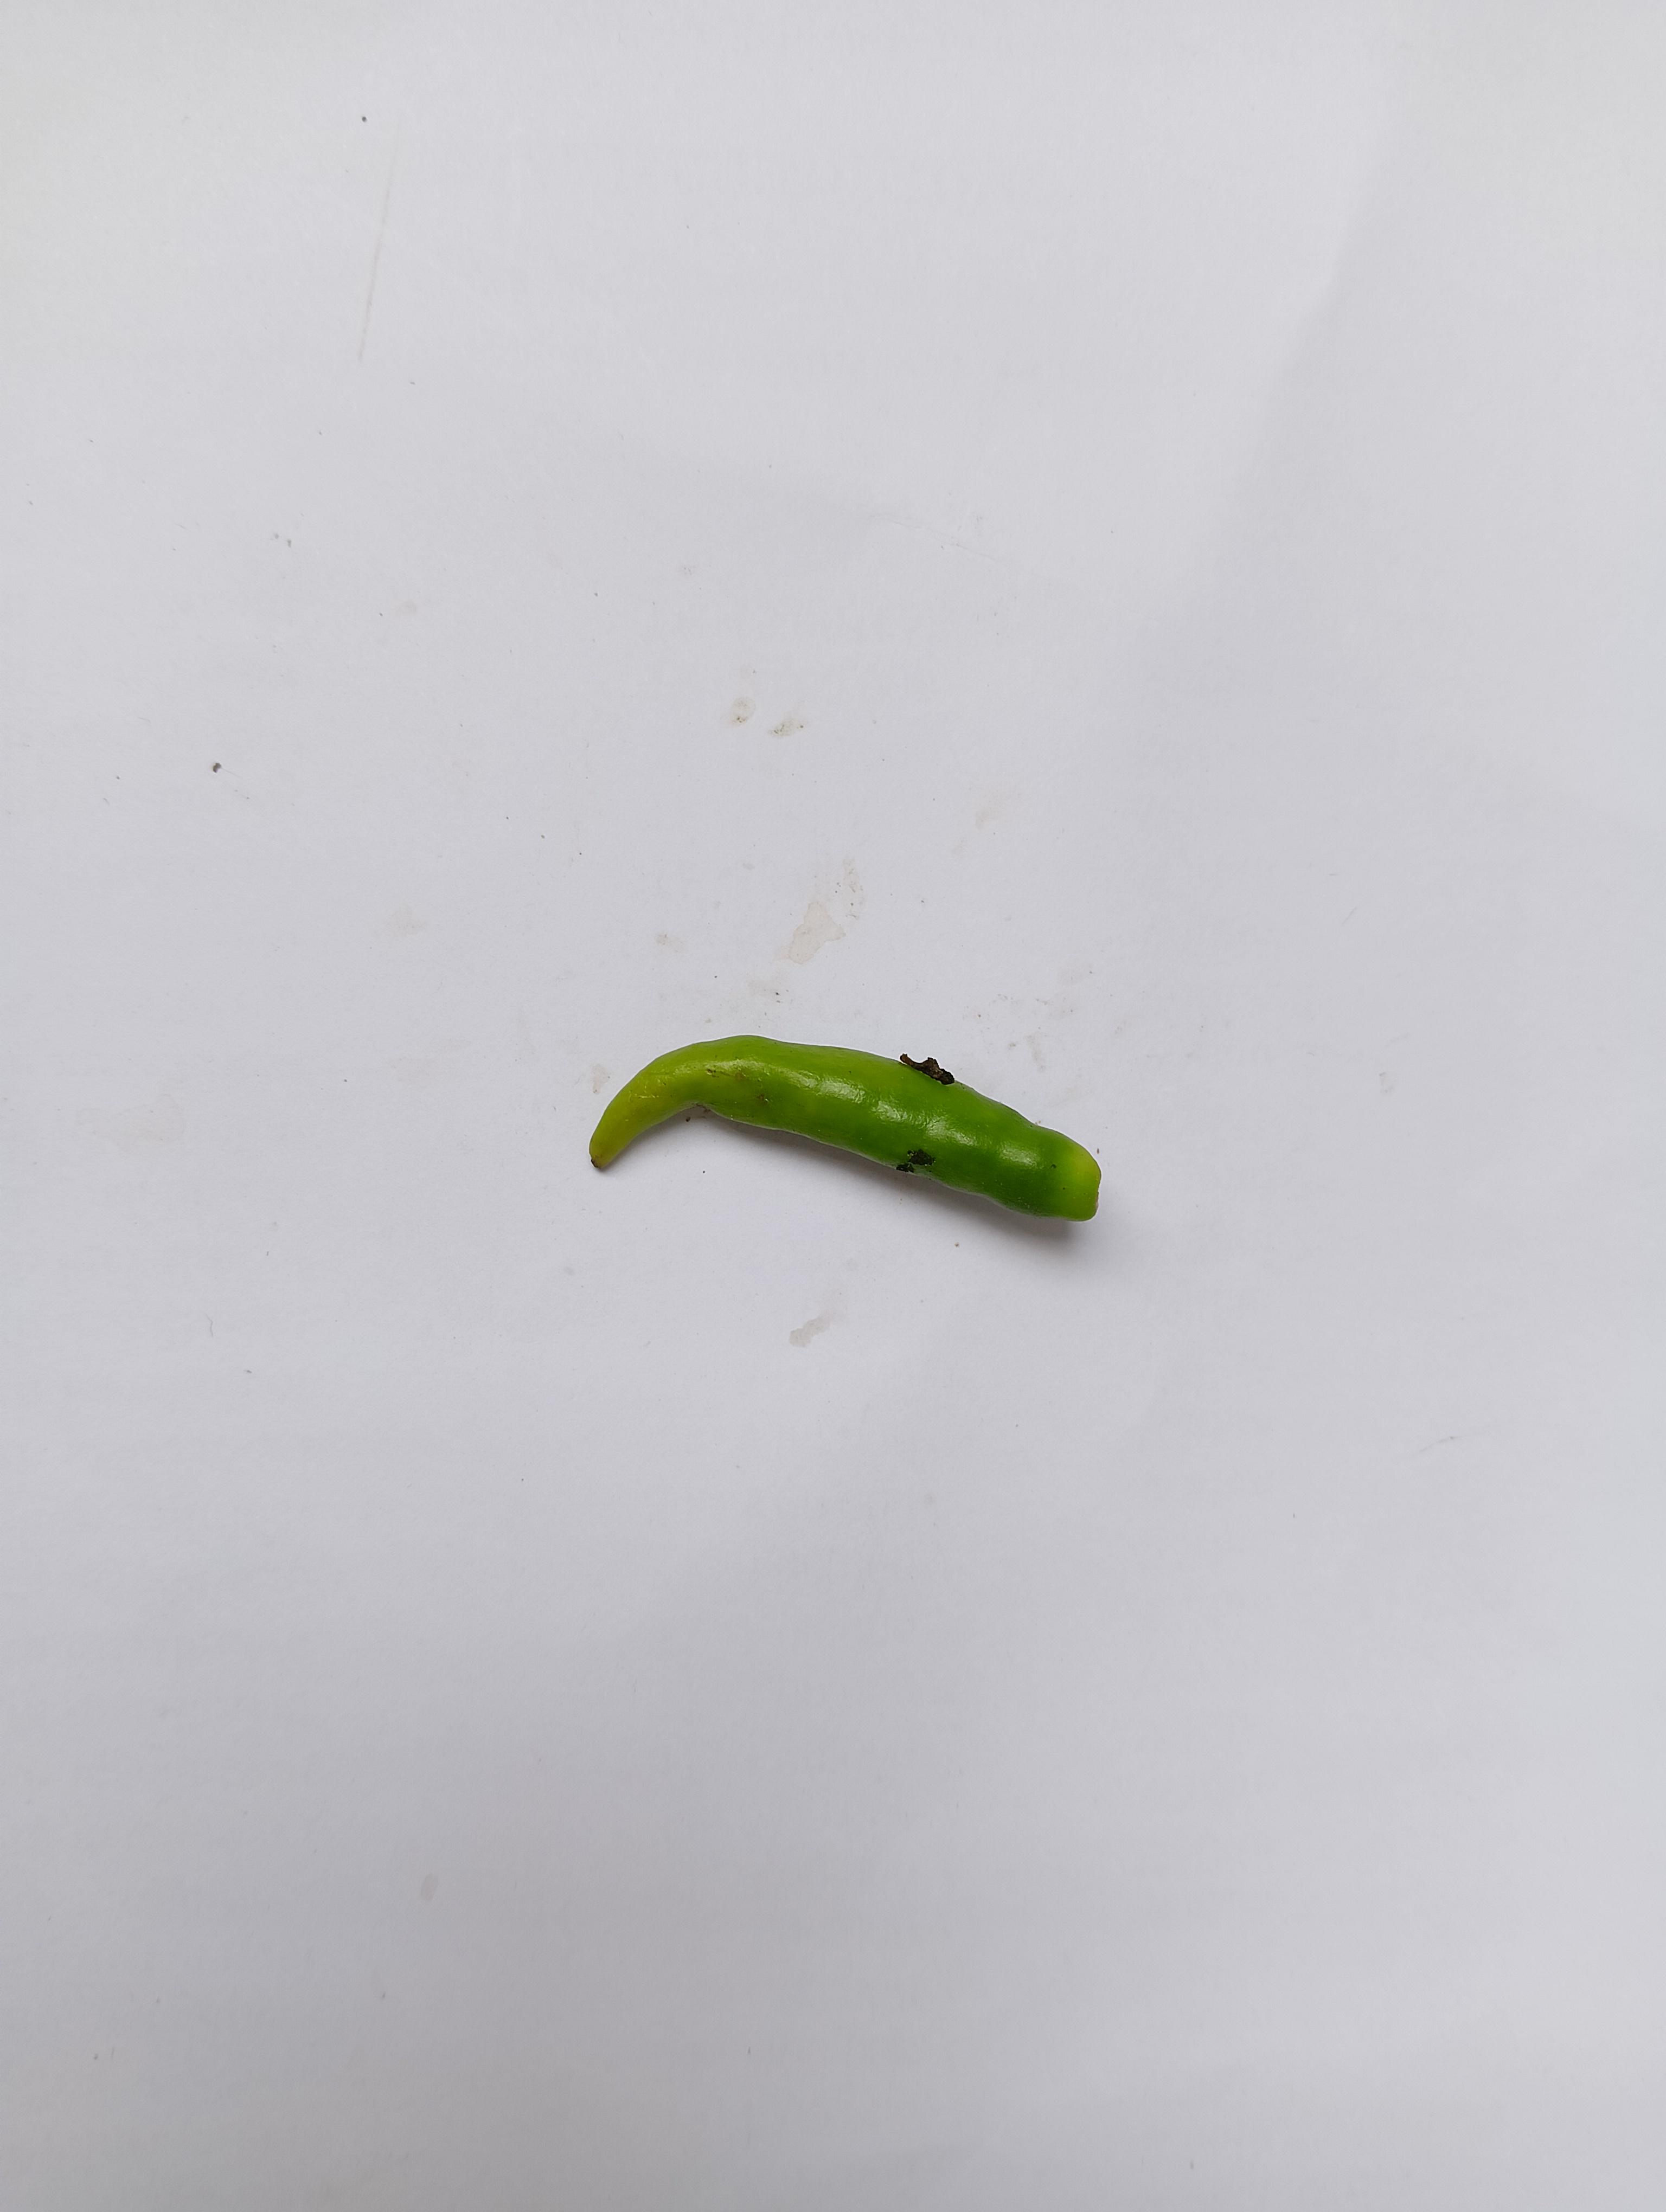
Label: Green Chili